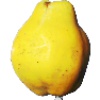
Label: quince